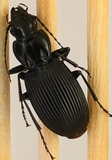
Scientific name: Pterostichus lachrymosus
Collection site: Mountain Lake Biological Station NEON (MLBS), plot MLBS_009